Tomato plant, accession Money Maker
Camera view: vertical (180 deg); turntable rotation: 300 degrees
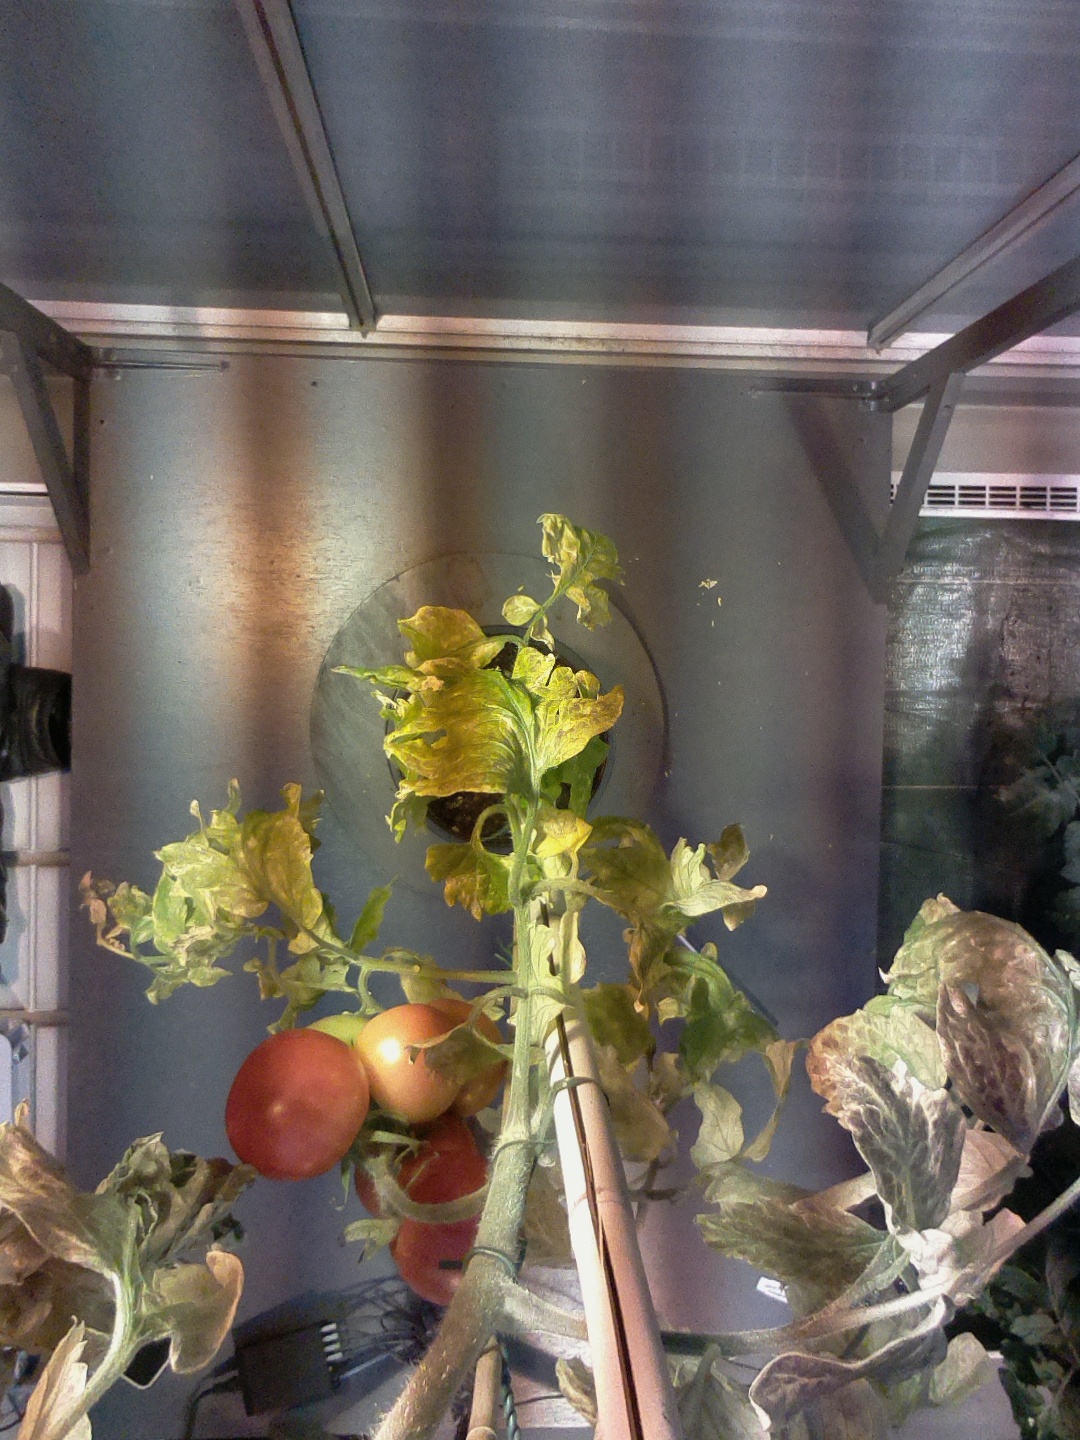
BBCH growth stage 86: 60%-70% of fruits show typical fully ripe color